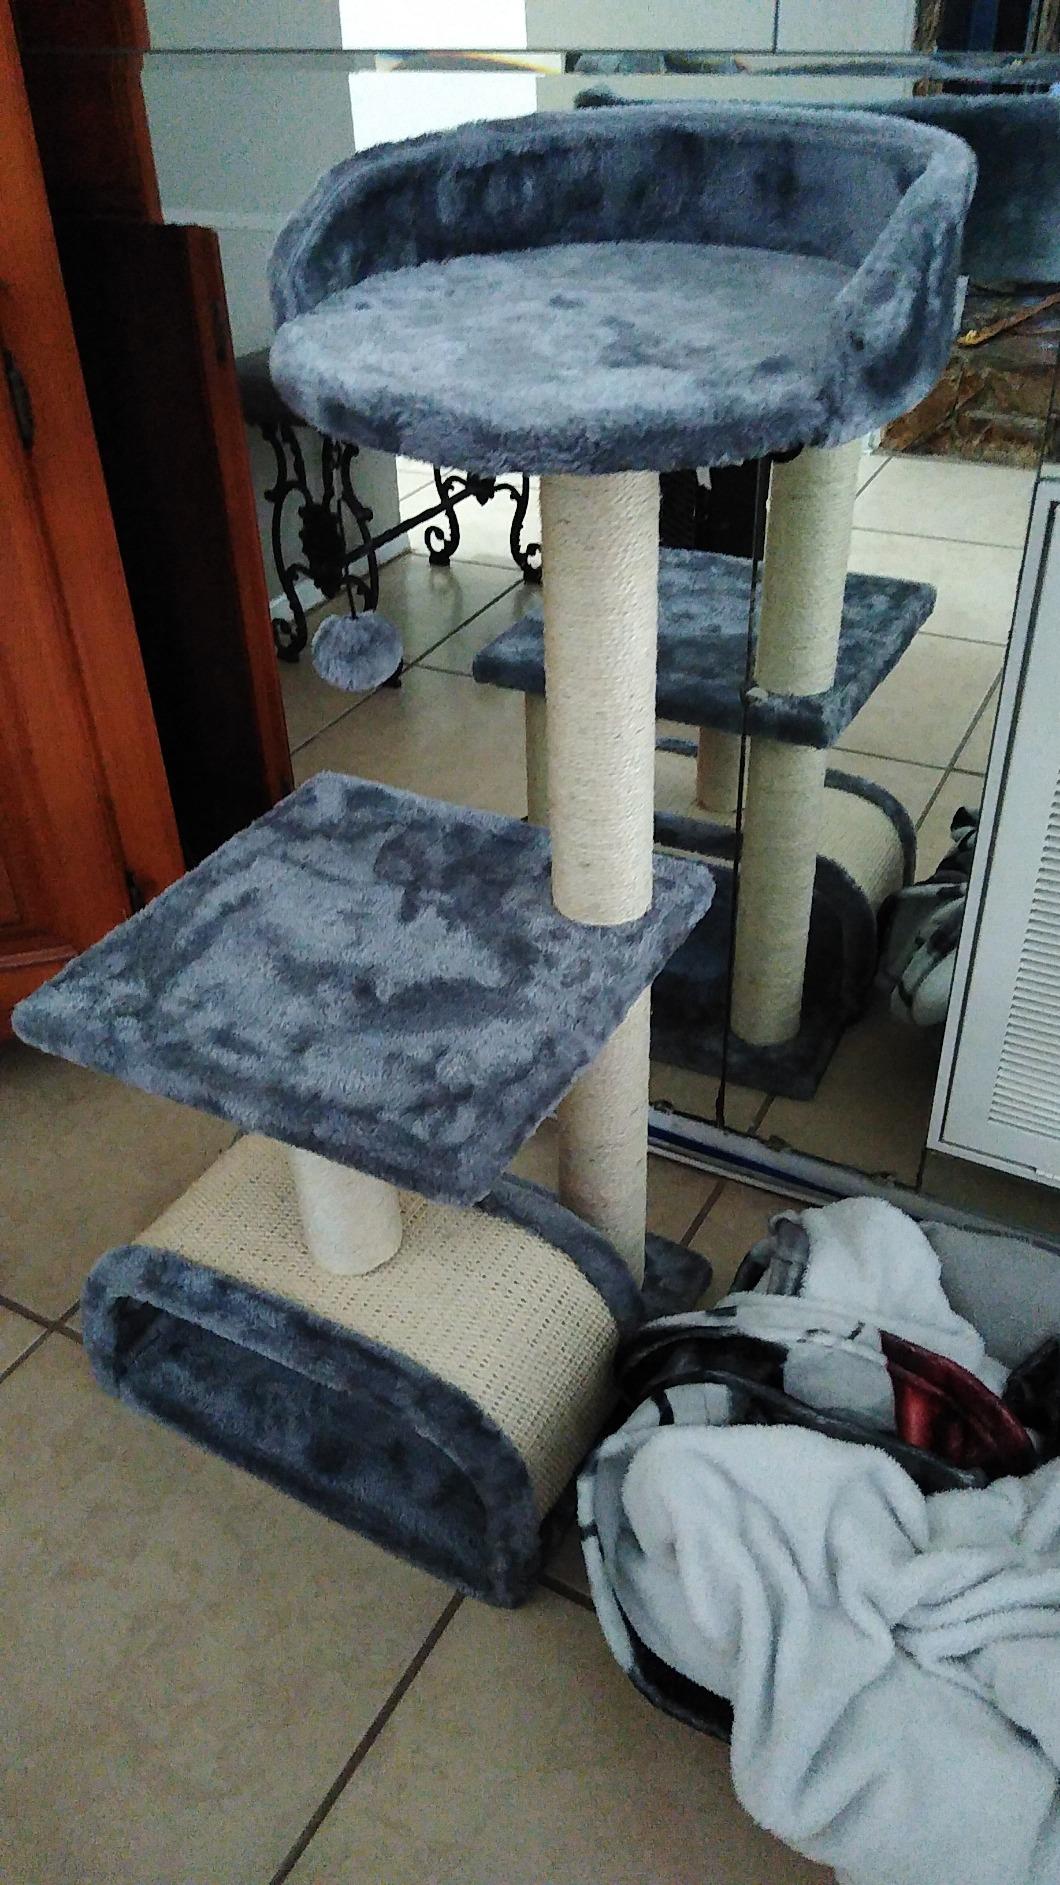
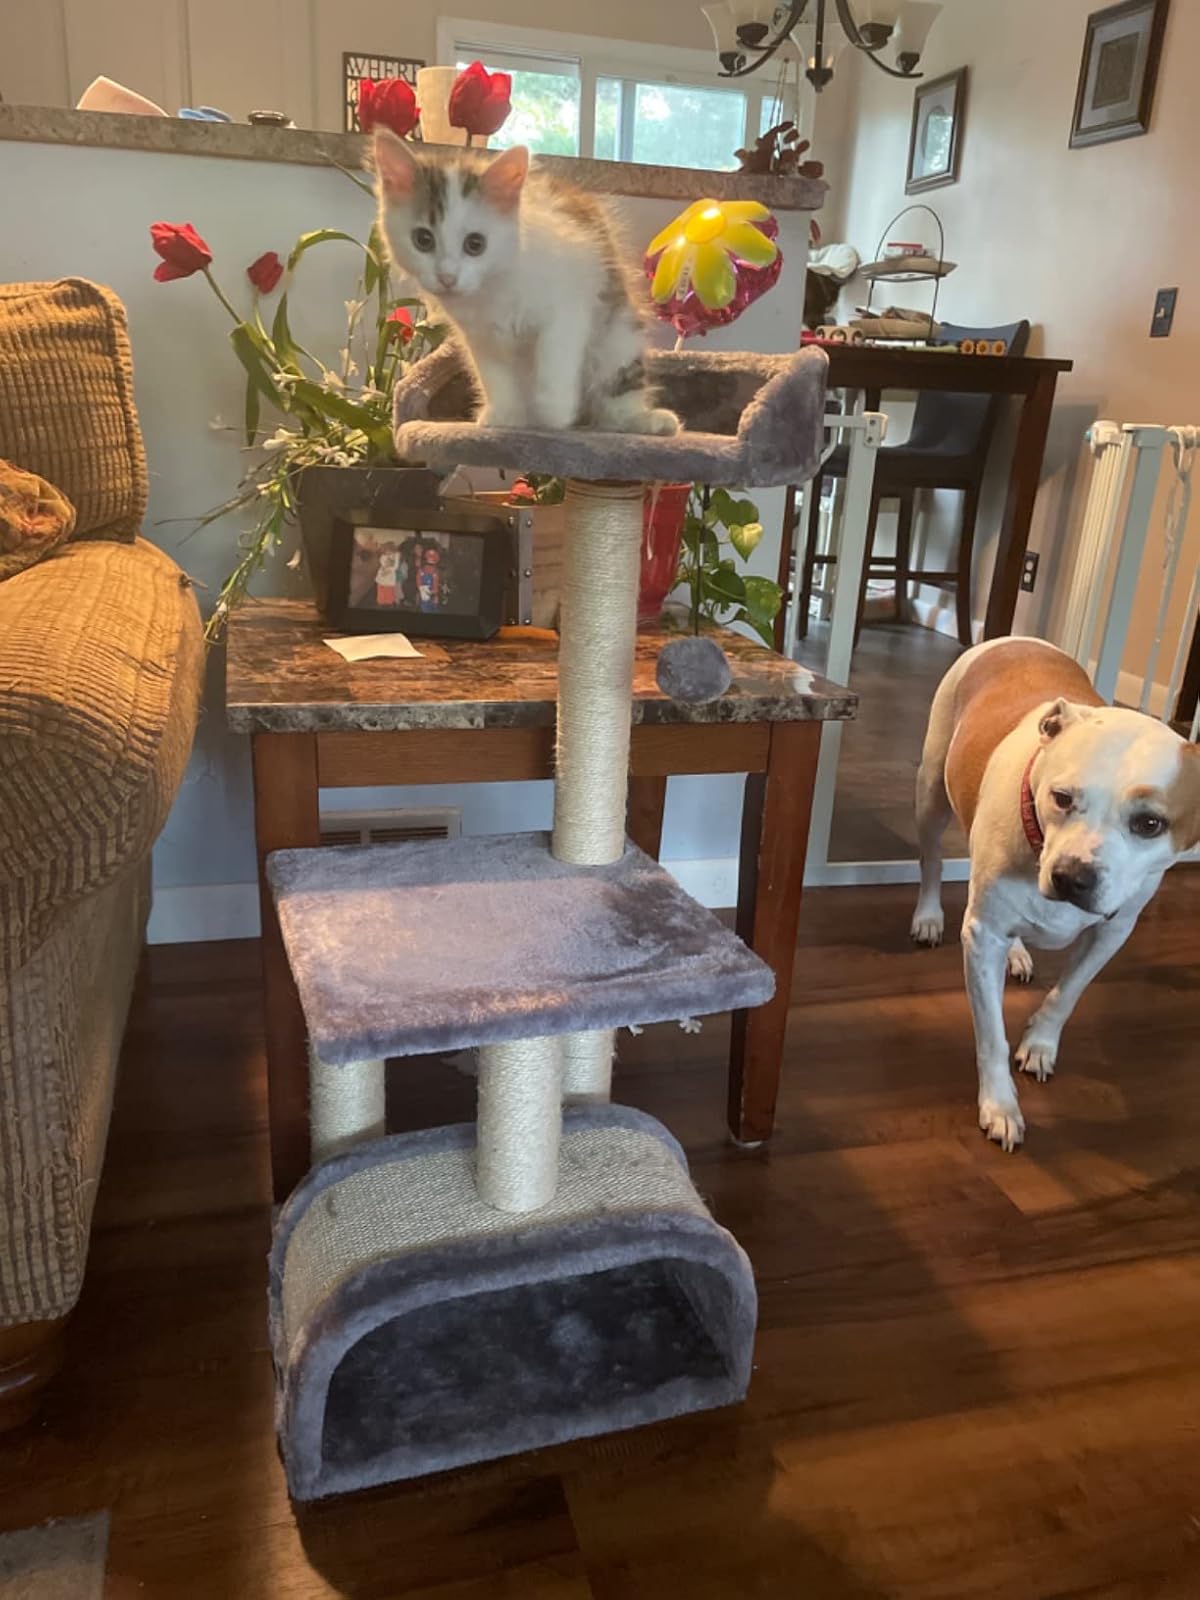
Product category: items_cat tree
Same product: yes